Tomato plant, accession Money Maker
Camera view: tilt-top (135 deg); turntable rotation: 90 degrees
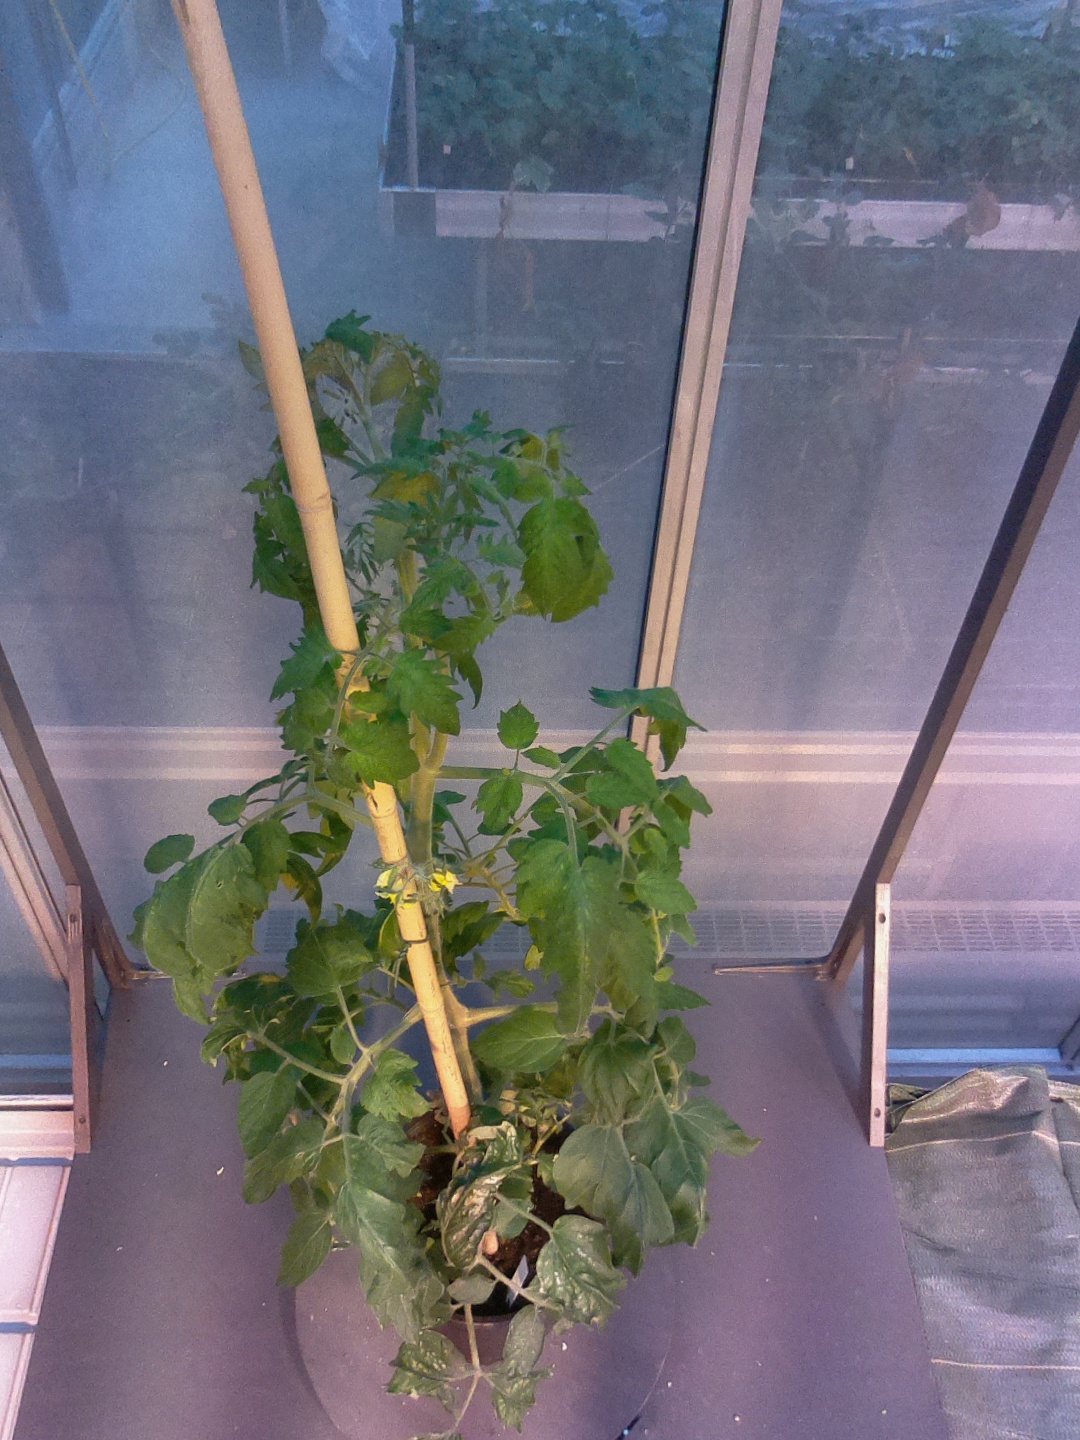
BBCH growth stage 69: End of flowering, 90%-100% of flowers open, more petals falling